Galena Historic District

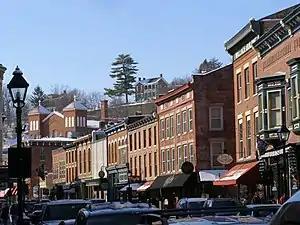
Main Street looking west, Galena, Illinois

Galena's current appearance was primarily influenced by a string of fires that plagued the city during the 1850s. Those fires led city government to prohibit new construction using wood, resulting in a downtown built mostly of brick and stone. Much of Galena's early growth was due to the lead mining industry that sprouted up around lead deposits in the region. By the 1830s, Galena's population had surpassed Chicago, and many city leaders expected Galena to become the leading city in the Midwest. Galena began a long decline in the 1860s as railroads succeeded rivers as the main transportation method and the lead industry suffered falling prices.